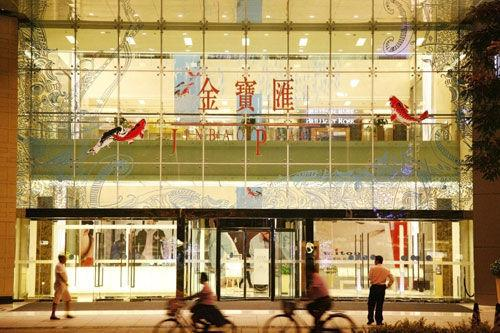
地标名称：金宝汇购物中心
所在城市：北京市·东城区